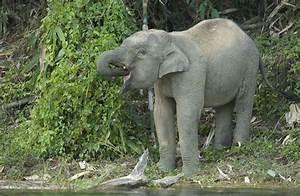
elephant